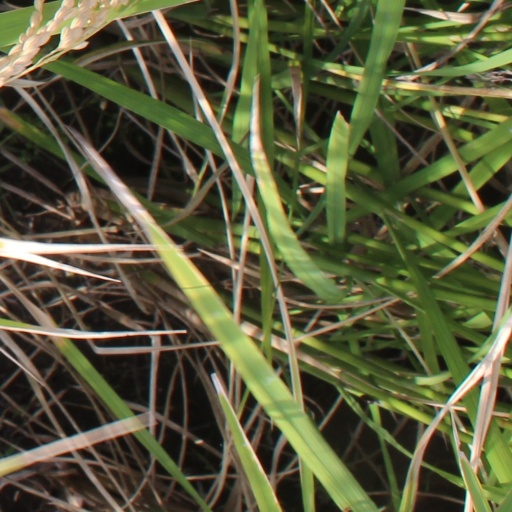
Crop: rice